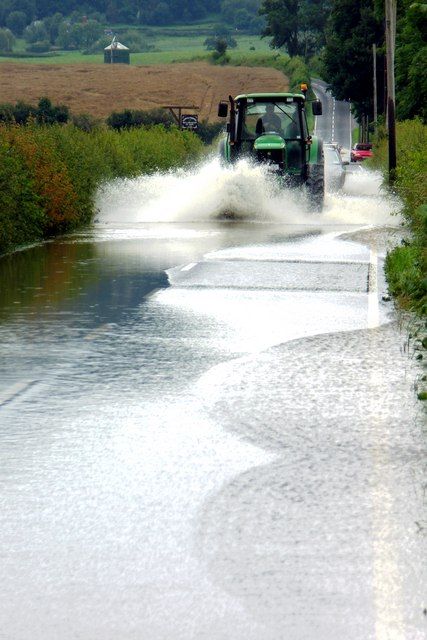
Road surface condition: wet